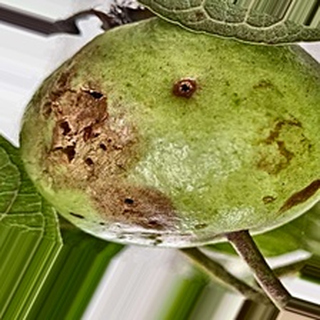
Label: guava_fruit_fly